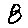
Label: 8